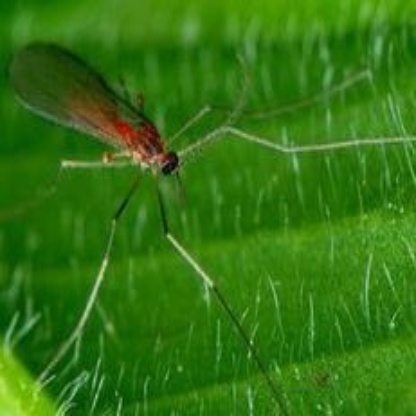
Nhãn: Sâu năn ( Muỗi hành )(Rice Gall Midge)